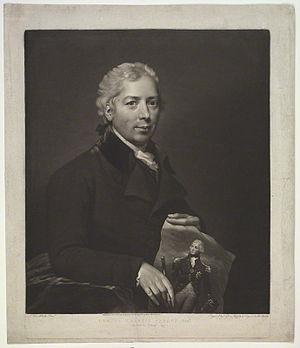
Lemuel Francis Abbot est un portraitiste britannique, célèbre pour son portrait d'Horatio Nelson longtemps exposé au 10 Downing Street, et pour ceux d'autres officiers de la Royal Navy et de personnalités littéraires du XVIIIᵉ siècle.